Zoltán Mága

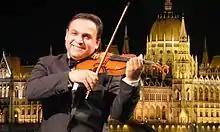

Zoltán Mága (born 19 February 1974 in Szolnok) is a Hungarian violinist whose repertoire includes classical, folk, pop, and jazz pieces.